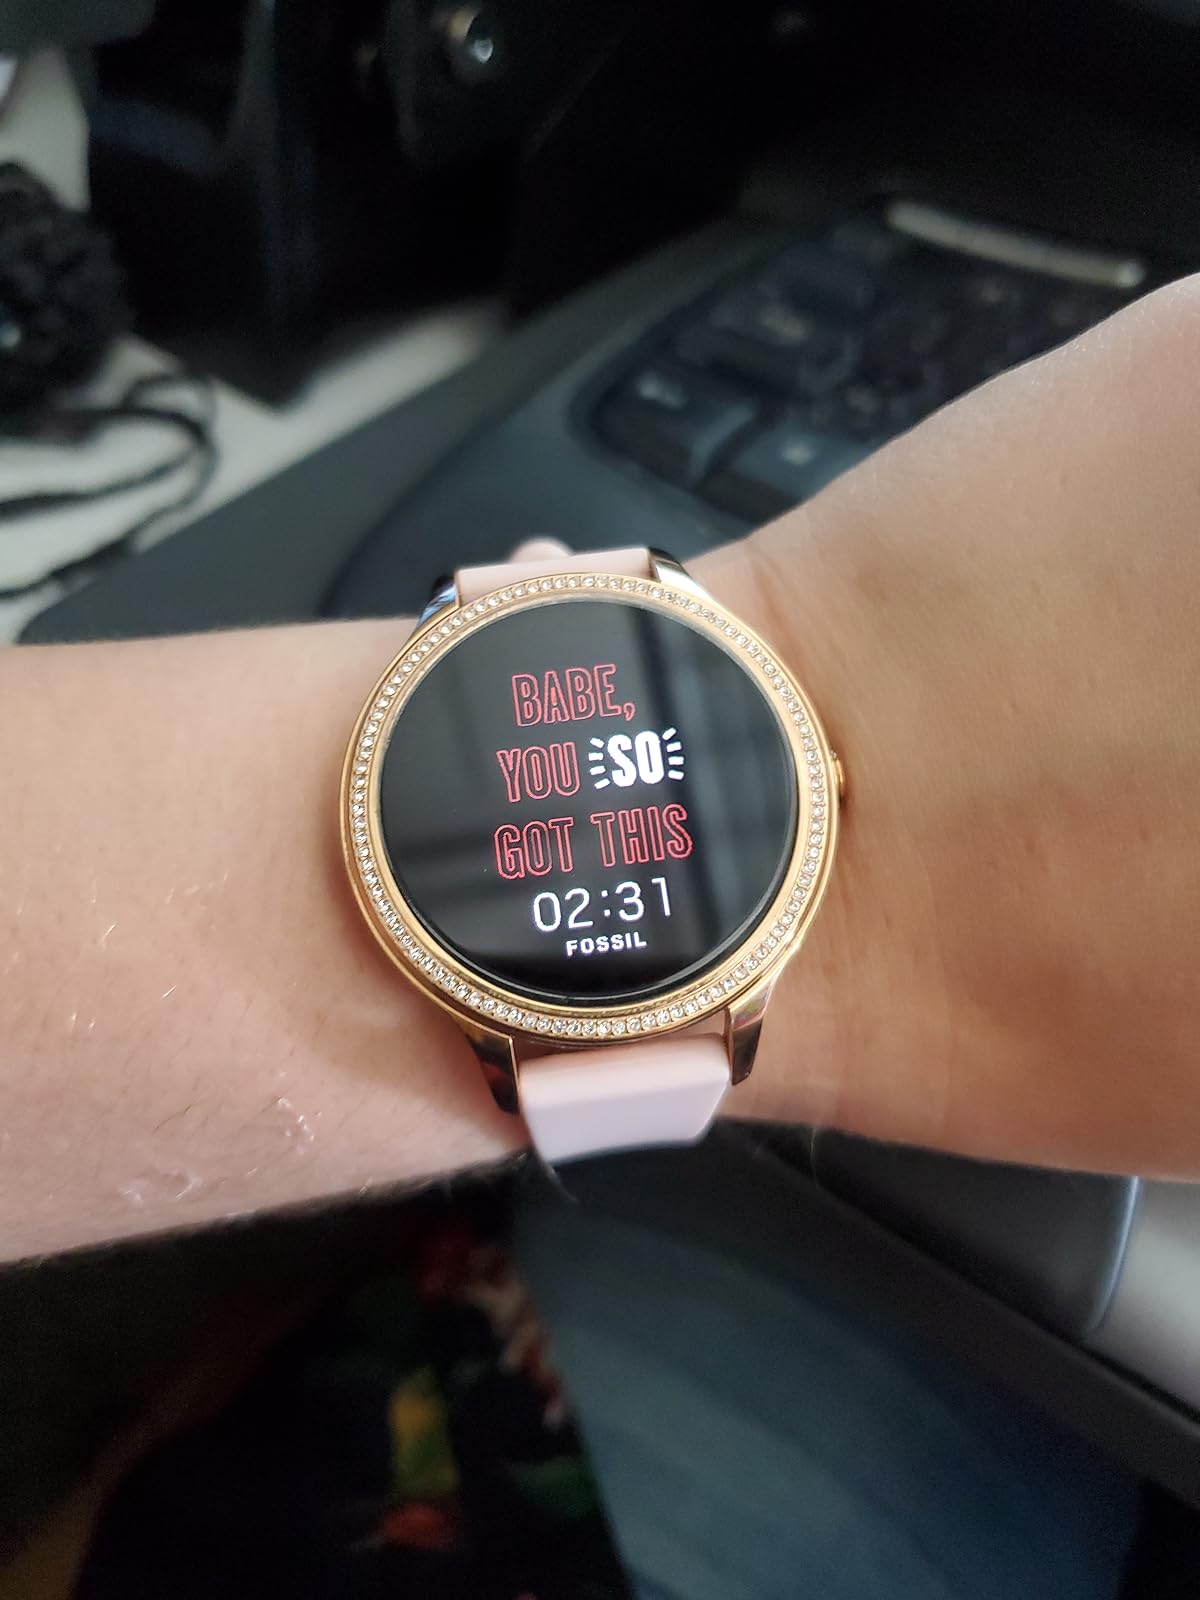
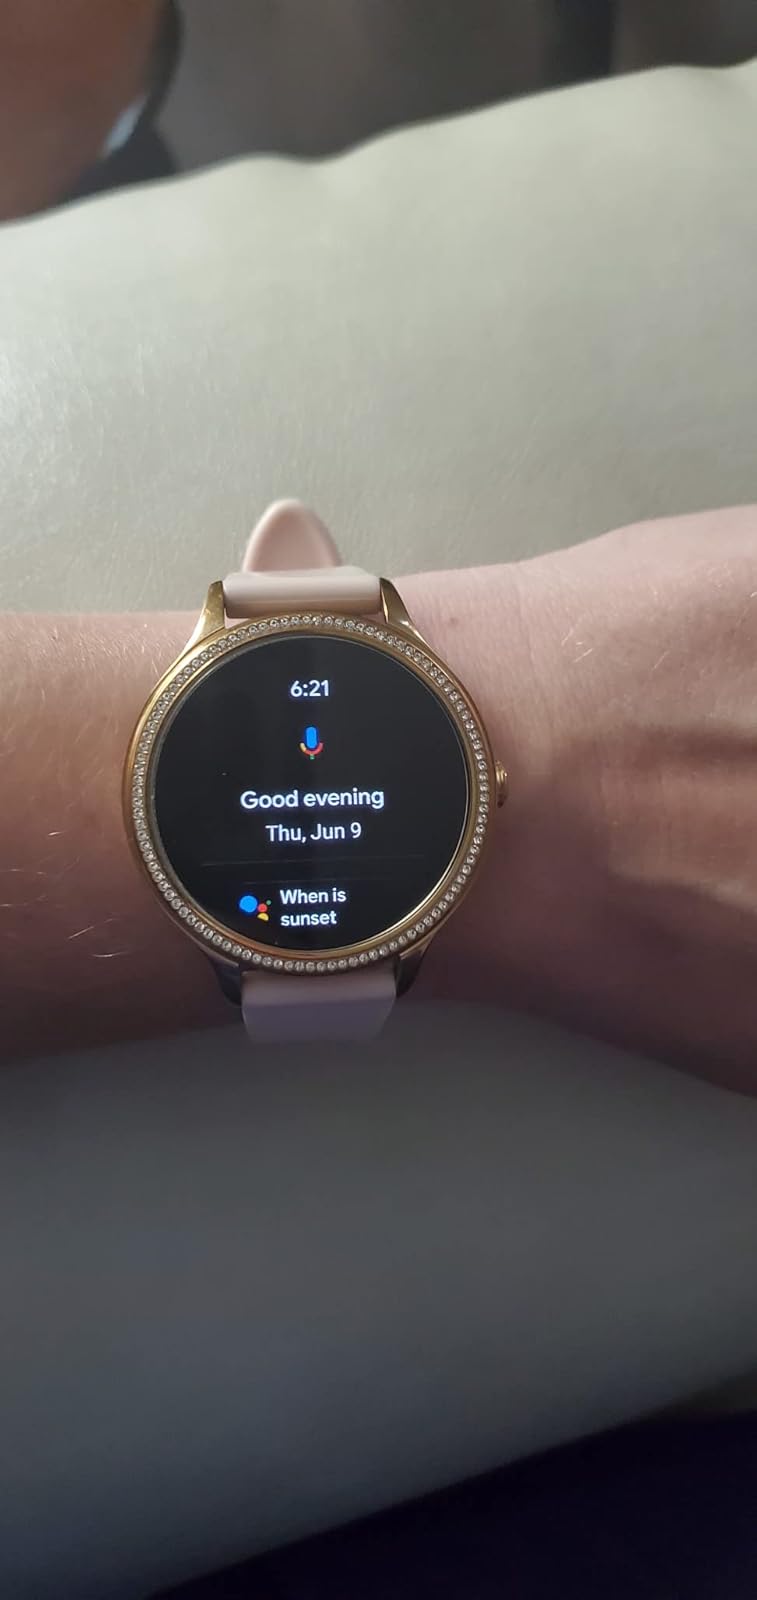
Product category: smartwatch
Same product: yes